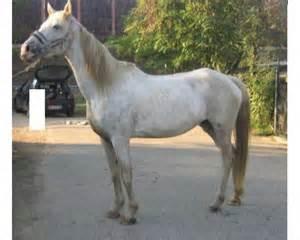
horse